Triomphe d'Alsace

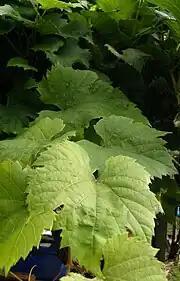
The large, three-lobed leaves of Triomphe d'Alsace

The Triomphe d'Alsace vine is fairly vigorous and very robust, growing rapidly even in cool climates. The leaves are not deeply indented and can grow to a very large size, producing a dense canopy which has to be thinned to promote ripening and to suppress mildew. They become very tough and leathery with age, although they can be stuffed and eaten when young. The grapes are generally small and grow in a profusion of small bunches. They ripen early, and often suddenly, even in cool and damp summers, although harvest may have to be postponed as late as October. Good crops are possible at least in the Midlands and North of England, and still further north in favourable situations. However, the variety is not so robust against disease and can suffer from mildew if the autumn is exceptionally wet.